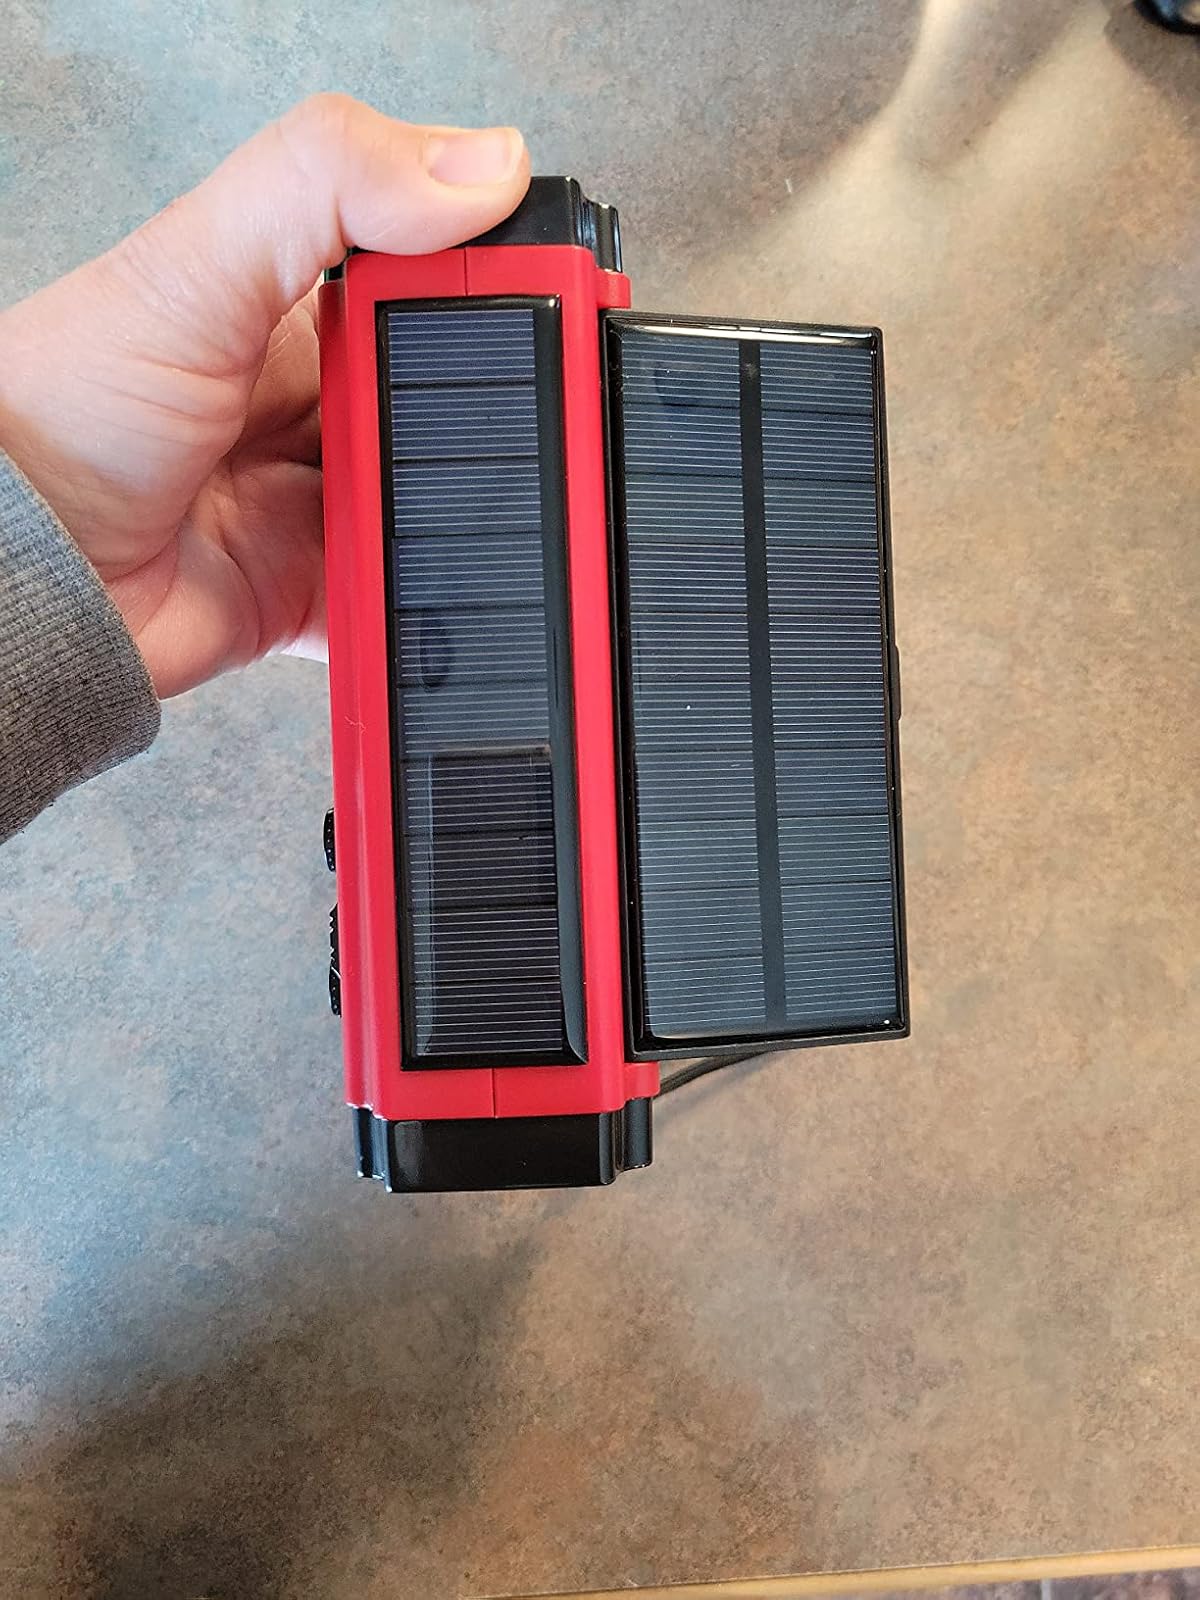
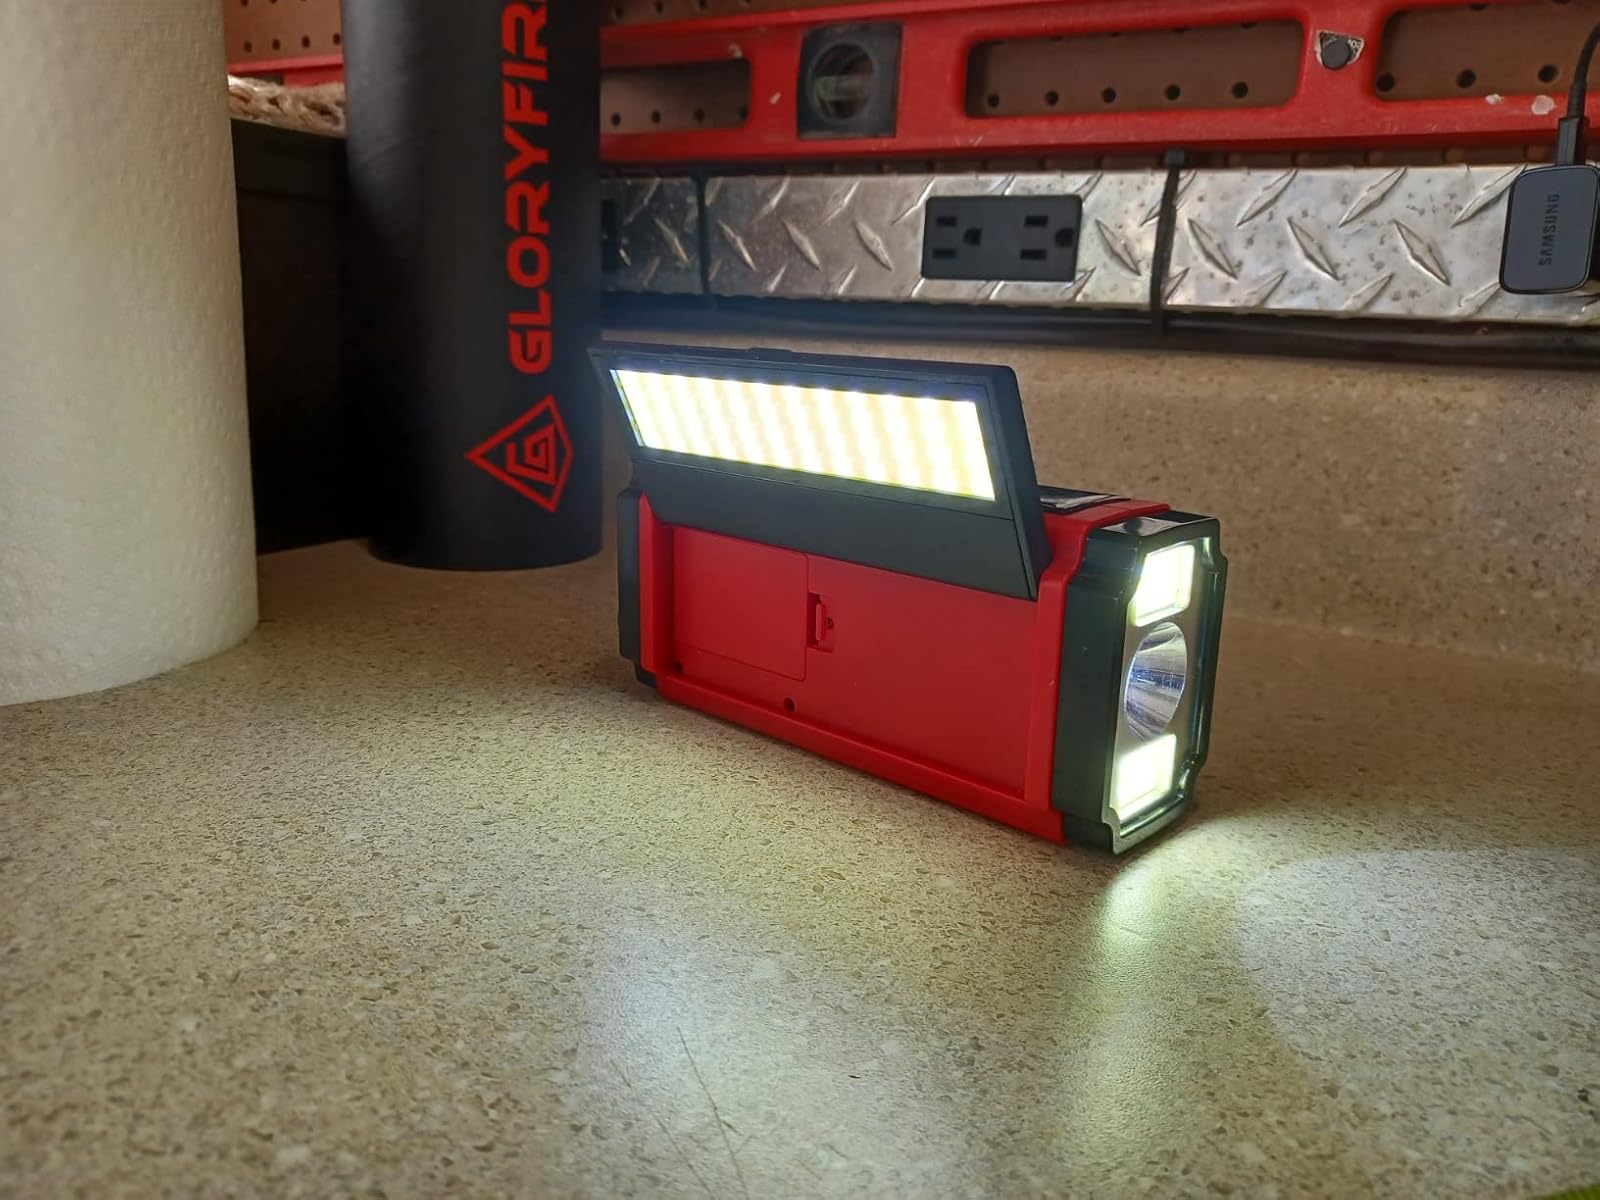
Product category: radio
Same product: yes